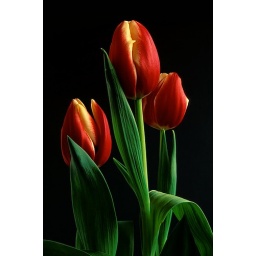
Tulip plant in window light